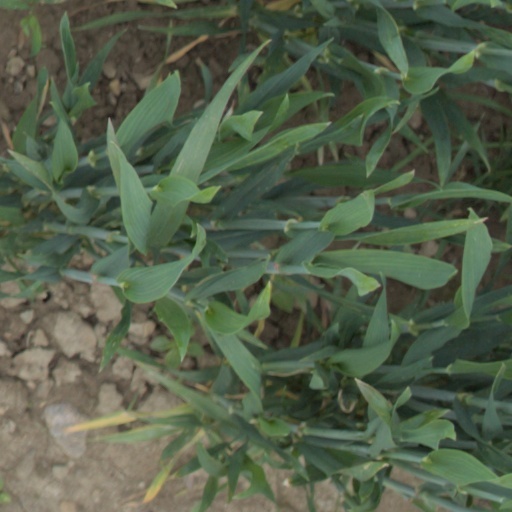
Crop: wheat